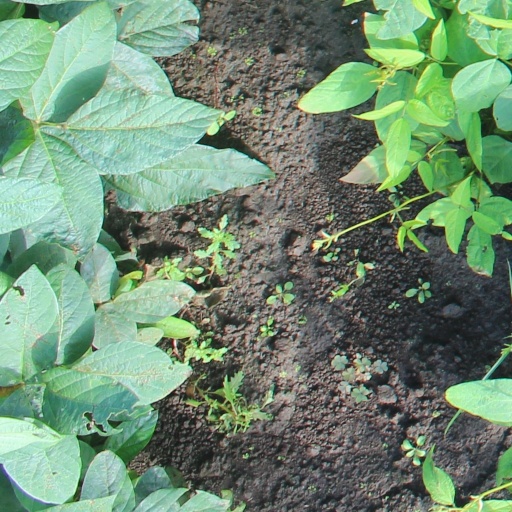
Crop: soybean